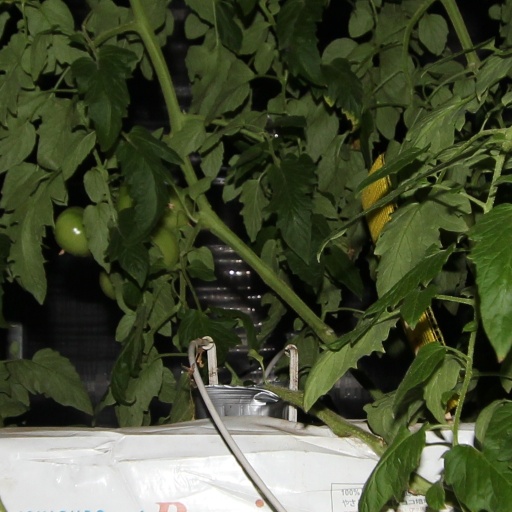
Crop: tomato